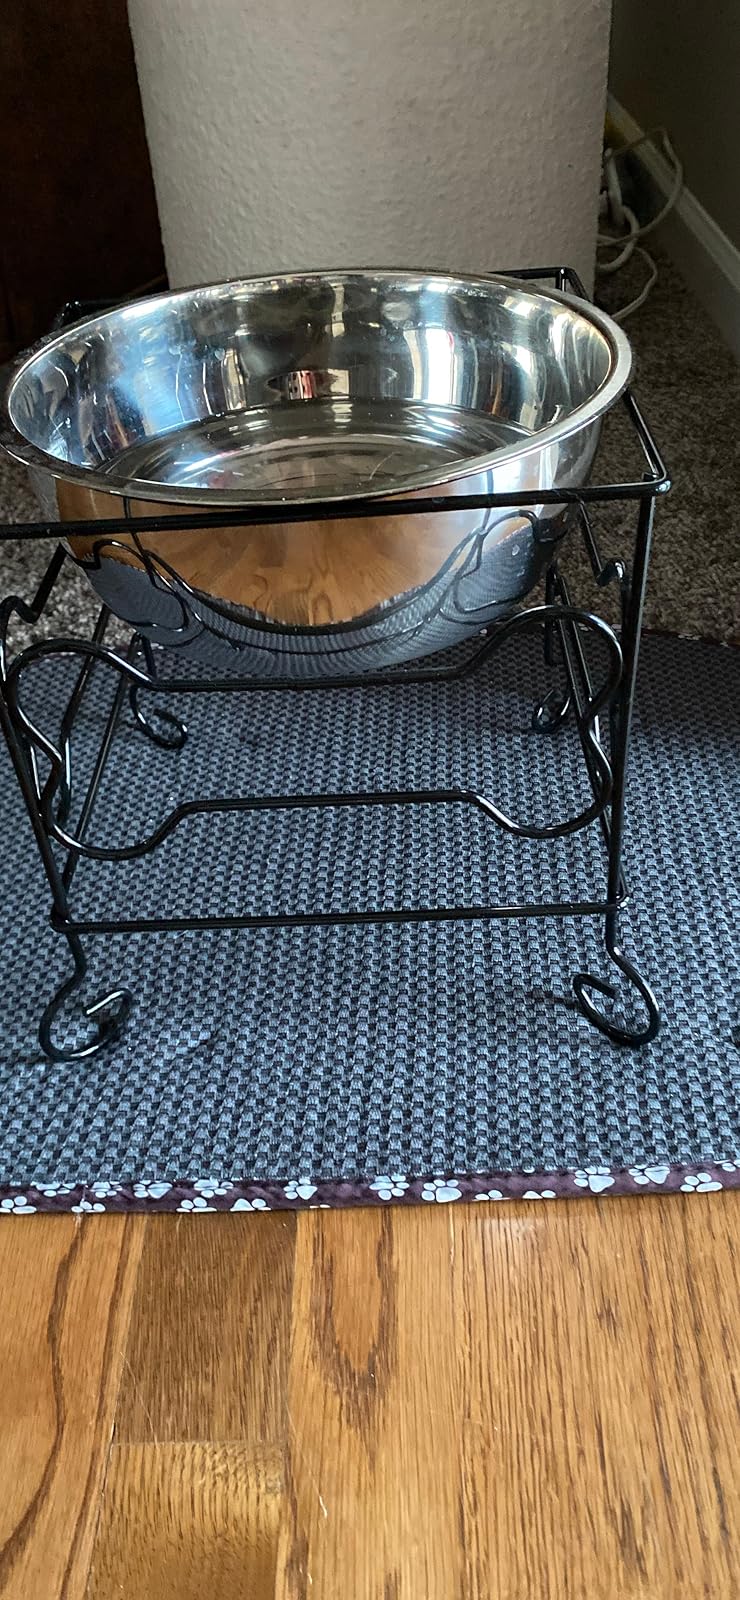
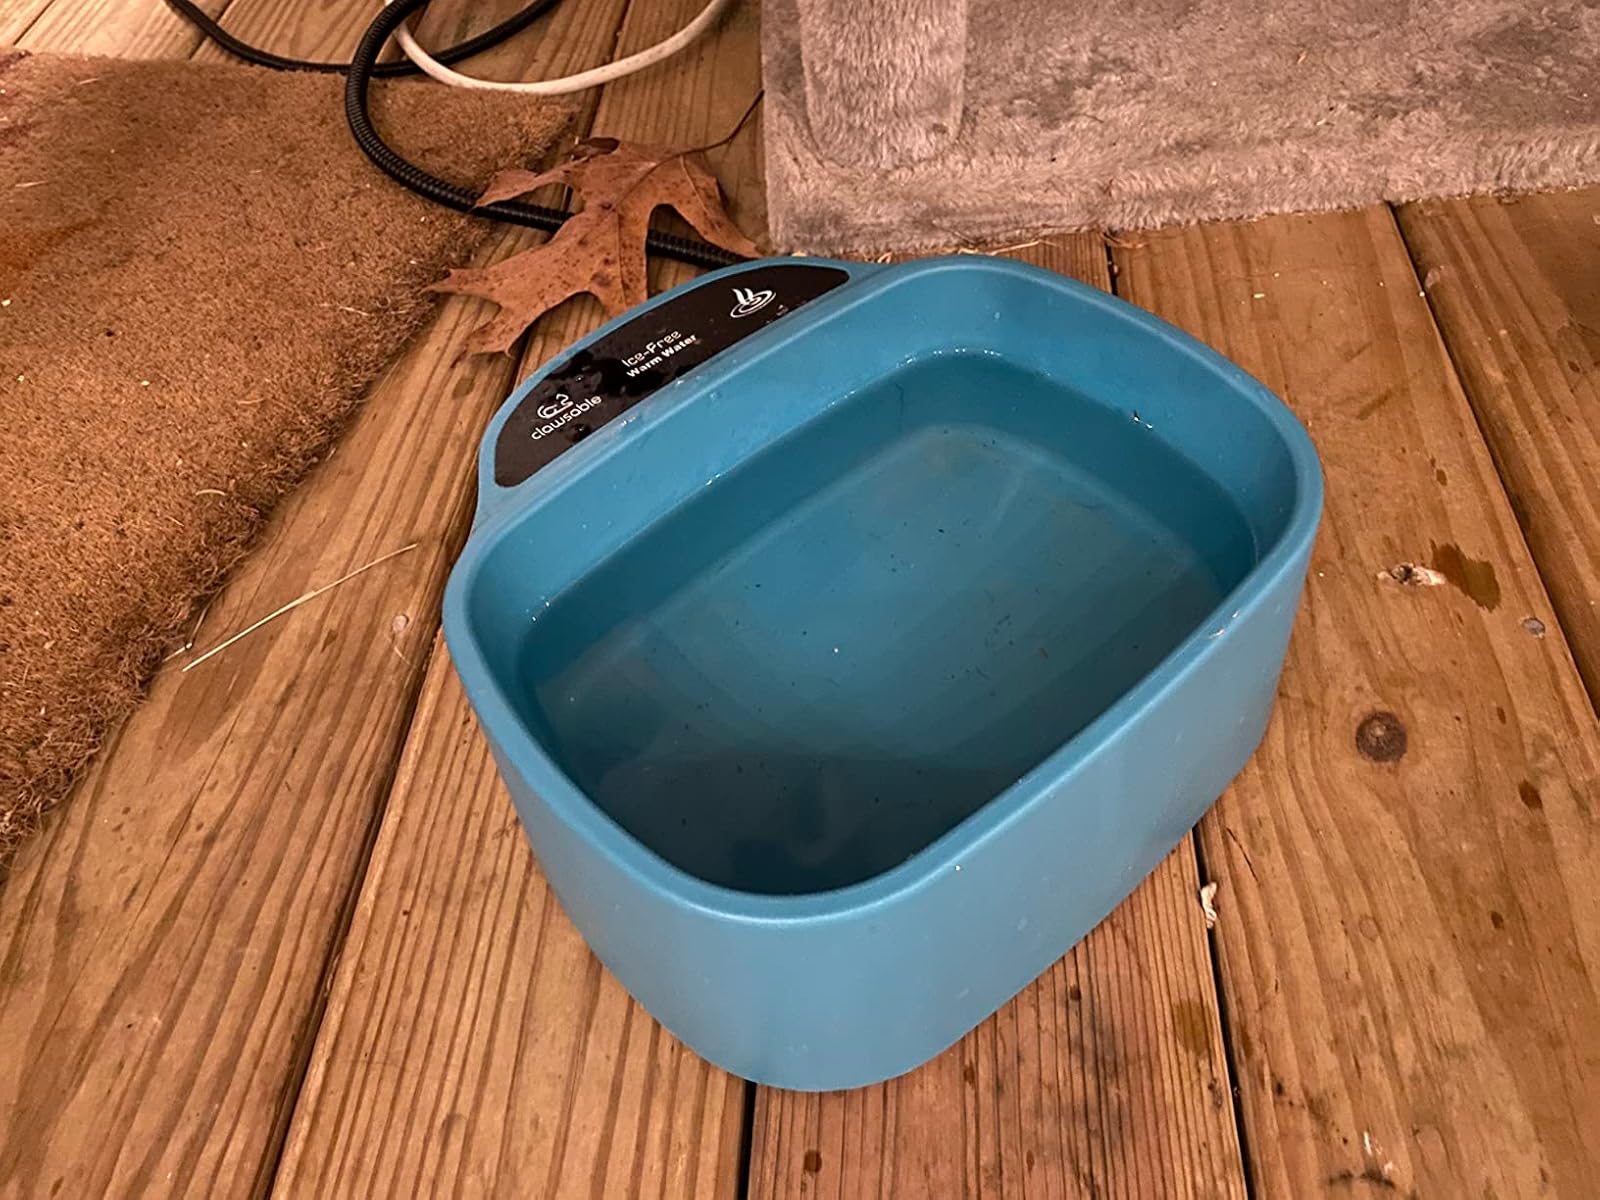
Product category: items_bowl
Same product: no